Stefan Nimke

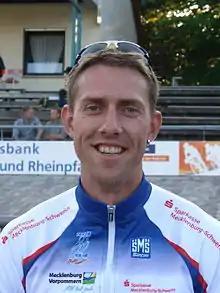

Stefan Nimke (born 1 March 1978 in Hagenow, Bezirk Schwerin) is an Olympic and world champion track cyclist from Germany.